4 World Trade Center

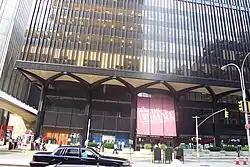
The southwest corner of the Original 4 World Trade Center, as seen from Liberty Street. August 21, 2001.

The original 4 World Trade Center was a nine-story low-rise office building completed in 1975 that was 118 ft (36 m) tall, and located in the southeast corner of the World Trade Center site. The building was designed by Minoru Yamasaki and Emery Roth & Sons. The first tenants, the Commodities Exchange Center, started to move into the building in January 1977. On July 1, 1977, the Mercantile Traders finalized the move. The building's major tenants were Deutsche Bank (Floor 4, 5, and 6) and the New York Board of Trade (Floors 7, 8, and 9). The building's side facing Liberty Street housed the entrance to The Mall at the World Trade Center on the basement concourse level of the WTC.